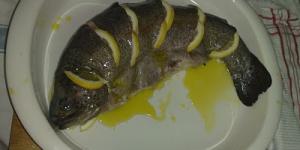
truchas al oregano con limon